Apsinga

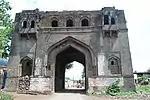
The great historical gate of Apsinga village (Tuljapur)

The village Apsinga has great historical background. In the past the Marathwada region was a part of Hyderabad state under the Nizam domain. Now Apsinga is completed in its four circles Kamtha, Katri, Dipak Nagar and Apsinga itself. In this areas the important things are great historical place Apsinga-wes (आपसिंगा वेस), Hutatma smarak, Shree Ram Mandir, Jahagirdar wada, Hutatma Shridhar Vartak samadhisthal and Awliya Dargah. The people celebrate various festivals like Dipawali, Dussehra, Ganeshotsav, Navratri etc.